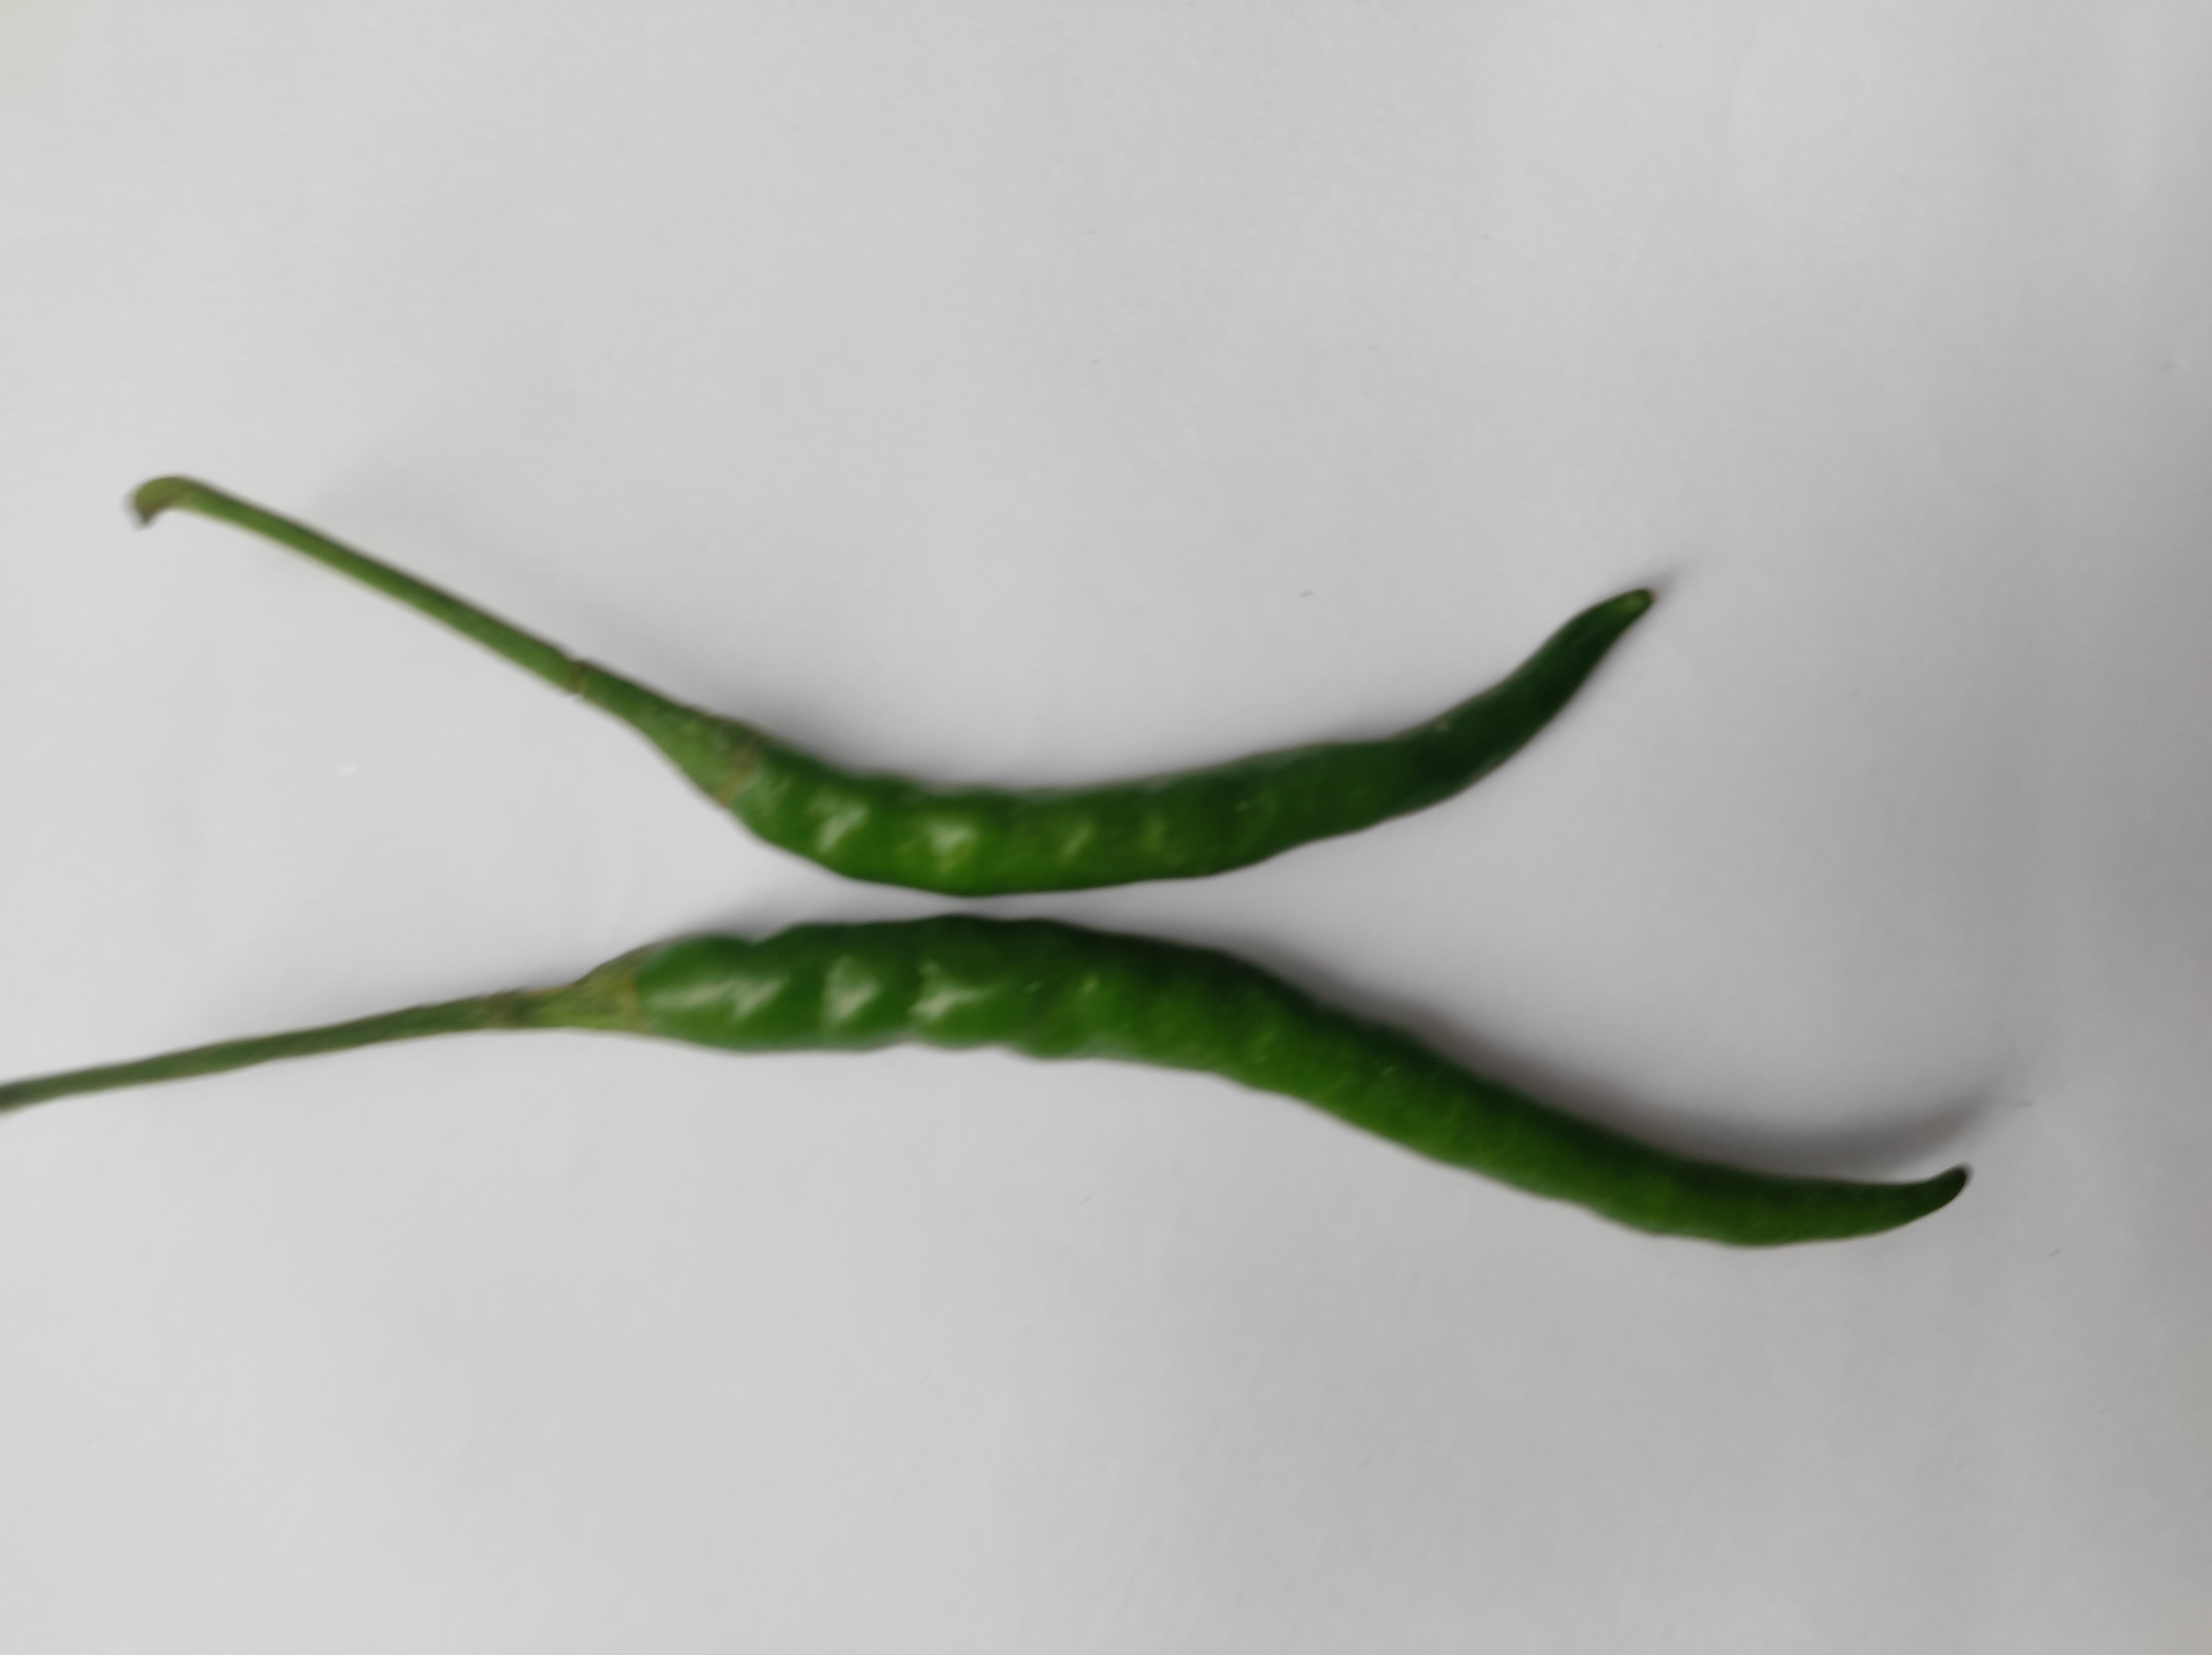
Label: Green Chili